Stig Sæterbakken

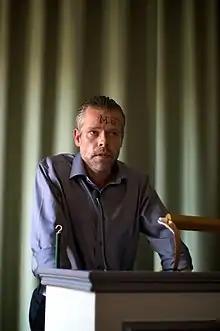
Sæterbakken at the 2009 Norwegian Festival of Literature

Sæterbakken was artistic director of The Norwegian Festival of Literature from 2006 until October 2008, when he resigned owing to the controversy which arose when David Irving was invited to the festival in 2009 (see below).